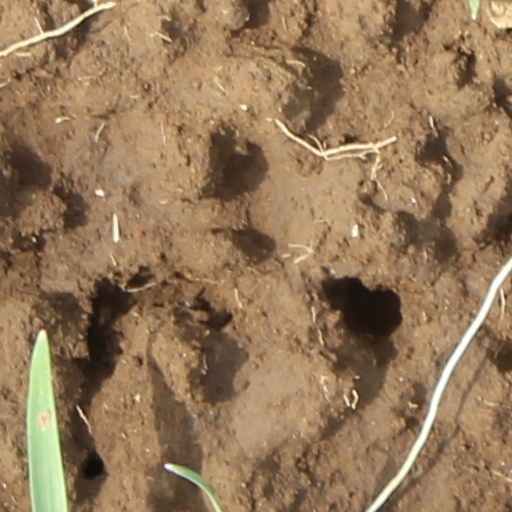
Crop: wheat